Santoni (tribe)

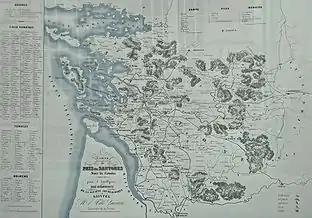
Country of the Santones during Roman times.

The Santoni or Santones were a Gallic tribe dwelling in the later region of Saintonge during the Iron Age and the Roman period.